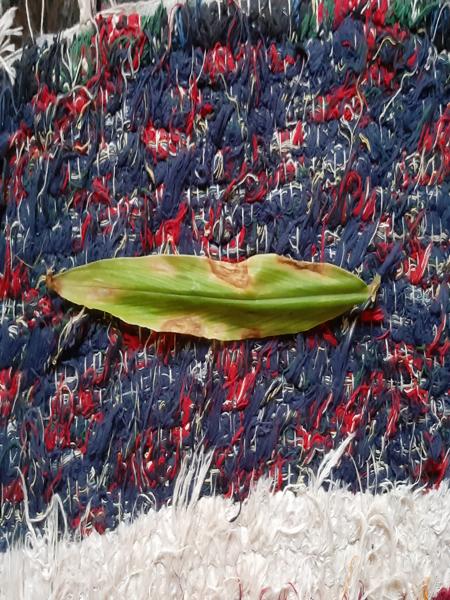
Plant: Ginger